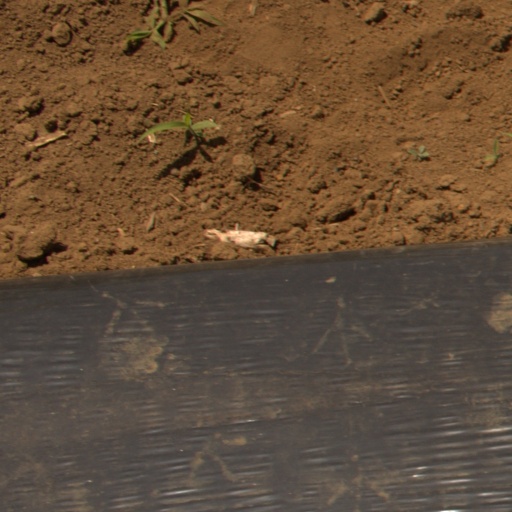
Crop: Jerusalem artichoke